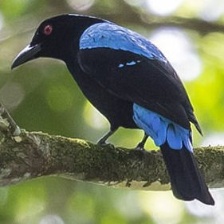
Species: FAIRY BLUEBIRD
Scientific name: IRENA